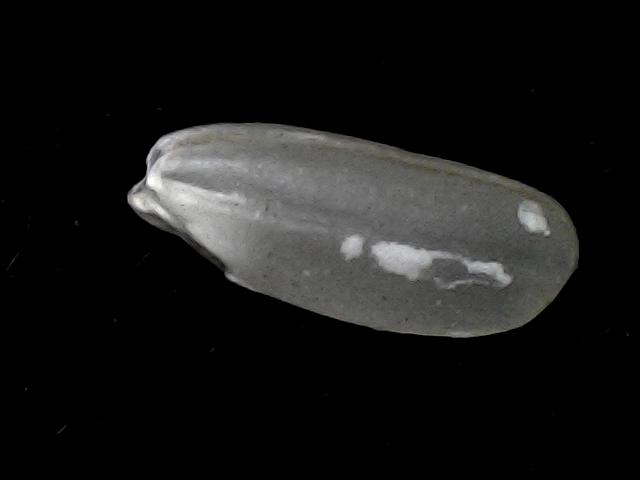
Rice variety: BD51